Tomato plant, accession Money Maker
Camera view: horizontal (90 deg, fisheye); turntable rotation: 330 degrees
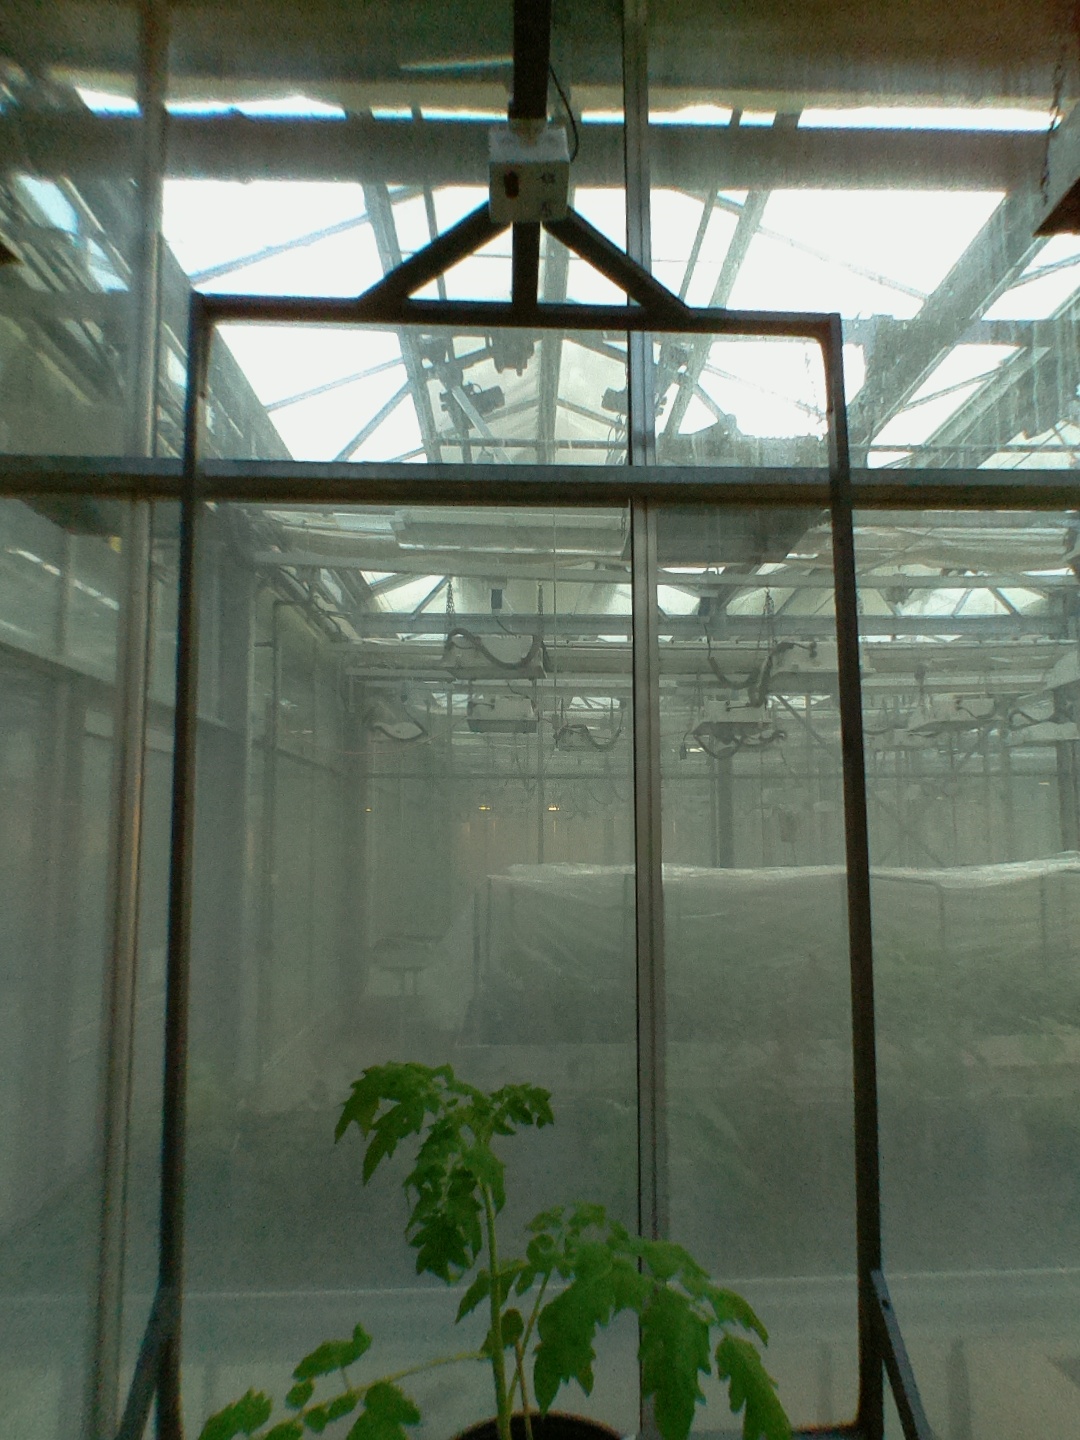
BBCH growth stage 13: 6 of true leaves visible